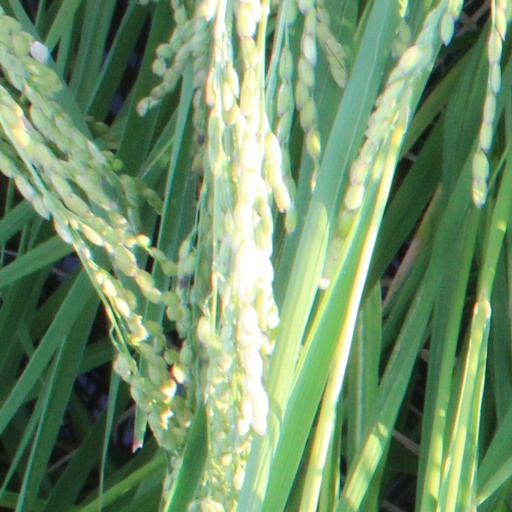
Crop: rice